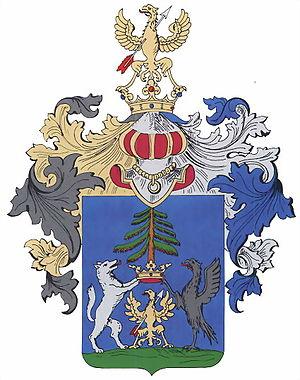
Les Hautes Tatras sont une chaîne de montagnes située dans le massif des Tatras, à la frontière de la Slovaquie et de la Pologne. Elles sont classées « réserve de biosphère » par l'Unesco. Elles sont surnommées « les plus petites hautes montagnes du monde » ou « Alpes en miniature » : en effet, sur seulement 26 kilomètres de longueur, la chaîne possède dix sommets de plus de 2 600 mètres d'altitude. La région est protégée au sein des parcs nationaux polonais et slovaque des Tatras.